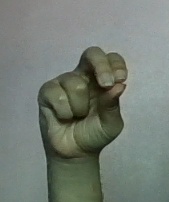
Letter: gaaf